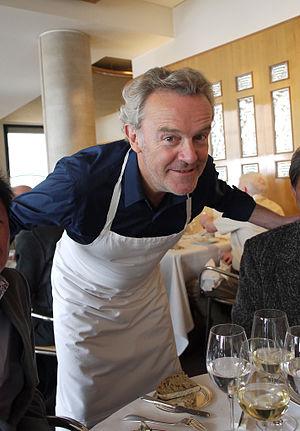
Alain Passard, chef de l'Arpège
Alain Passard, né le 4 août 1956 à La Guerche-de-Bretagne, est un chef cuisinier français, propriétaire du restaurant parisien trois étoiles l'Arpège.